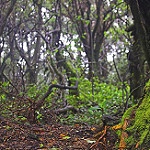
Label: forest